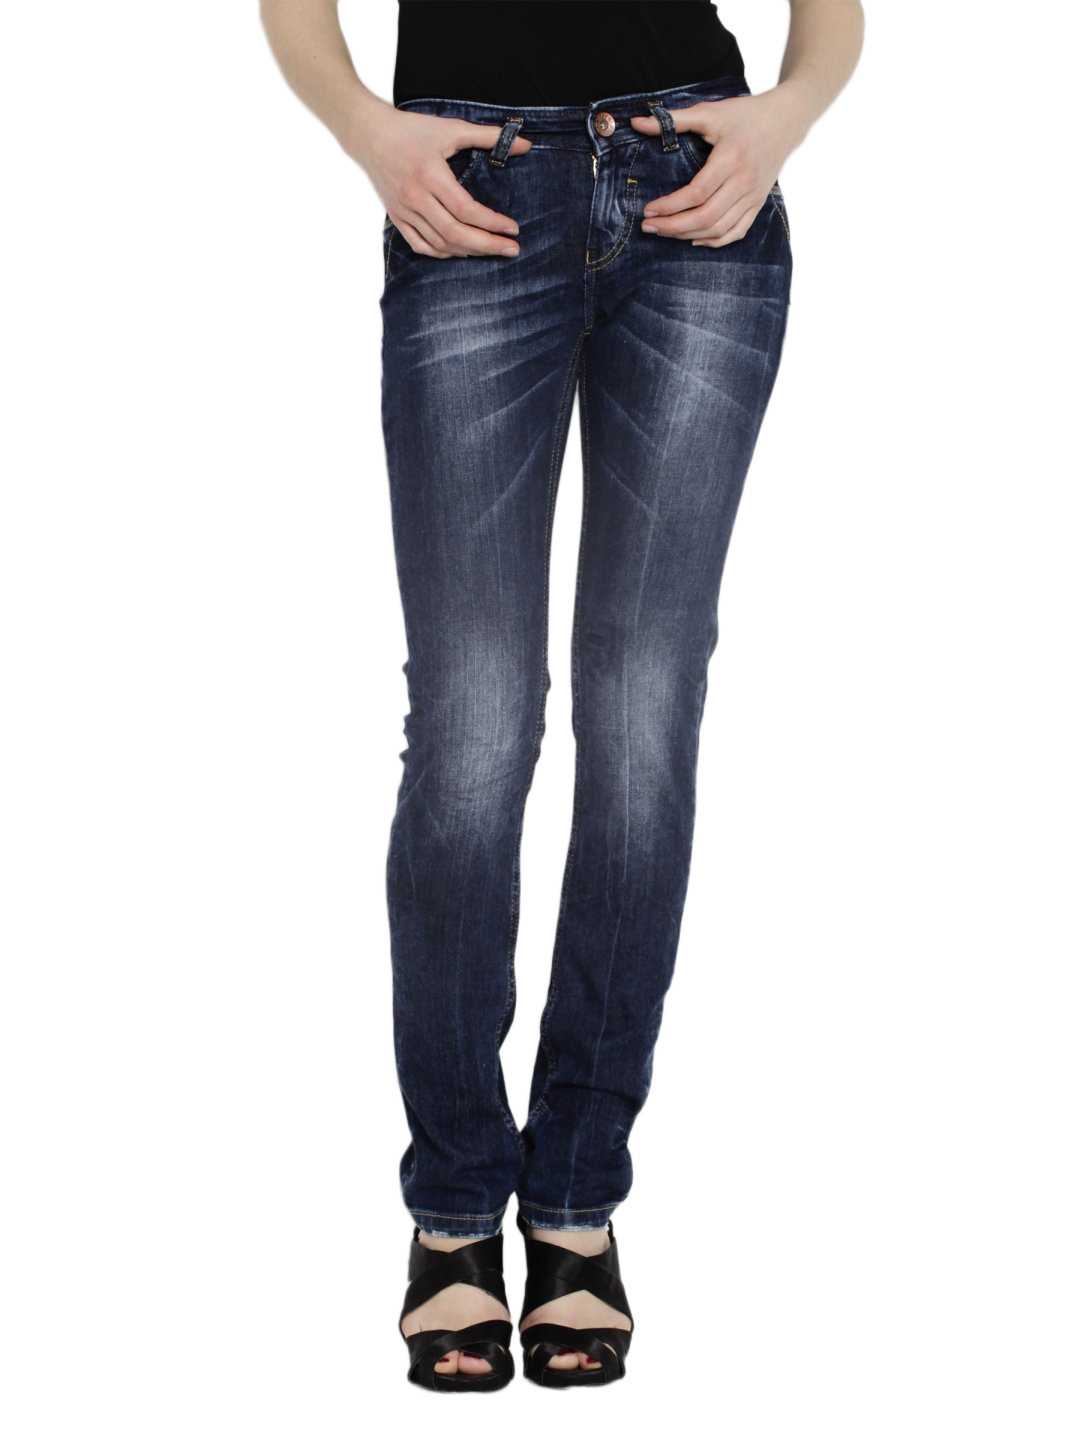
Spykar Women Ep Jeans Blue Jeans
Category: Apparel / Bottomwear / Jeans
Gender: Women
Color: Blue
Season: Fall 2011
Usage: Casual